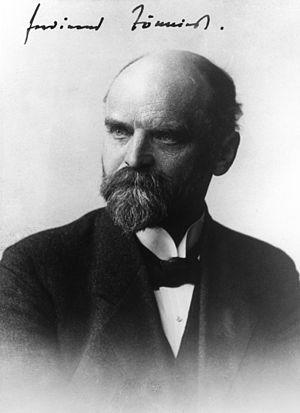
La philosophie de l'histoire est la branche de la philosophie traitant du sens et des finalités du devenir historique. Elle regroupe l'ensemble des approches, se succédant de l'Antiquité à l'époque contemporaine, tendant à affirmer que l'histoire n'est pas le fruit du hasard, de l'imprévu, voire du chaos, mais qu'elle obéit à un dessein en suivant un parcours. Dans une perspective chronologique, on peut globalement distinguer cinq étapes.